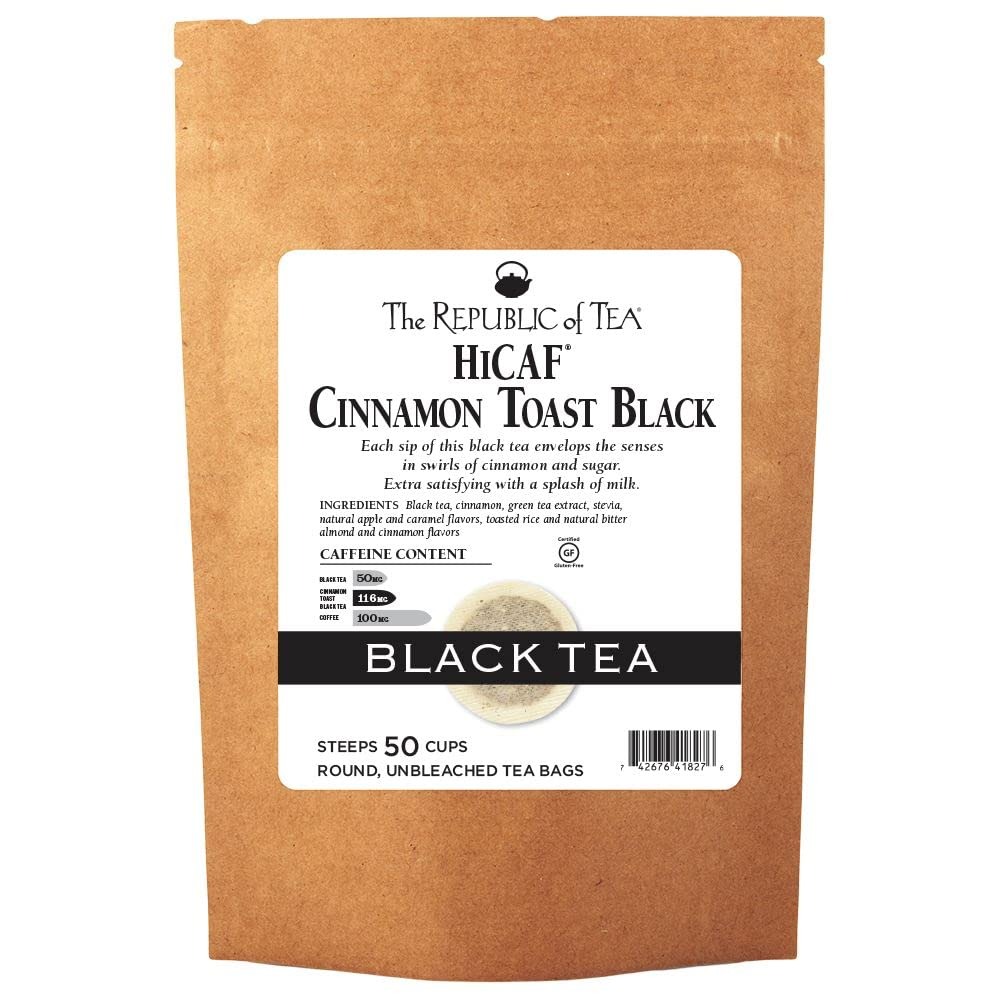
Item Name: The Republic of Tea HiCAF Cinnamon Toast Black Tea, 50 Tea Bags, Premium Blended High-Caffeine Black Tea
Bullet Point 1: BREAKFAST TREAT: Delicious Gourmet Cinnamon Toast Black Tea is the perfect pick me up with a blend that is energizing yet calming. Great with a splash of milk.
Bullet Point 2: CINNAMON LOVER'S DELIGHT: Made rich black tea, green tea extract, cinnamon, natural caramel and apple flavors, and natural bitter almond that will satisfy your palate with each sip.
Bullet Point 3: STEEPING INSTRUCTIONS: Simply heat fresh, filtered water to a rolling boil. Then pour 6 oz water over tea and steep for 3-5 minutes.
Bullet Point 4: CAFFEINE BOOST: This black tea is made with pure caffeine isolated from premium tea leaves, so it is perfect to add to your daily routine to give you a daily boost of energy.
Bullet Point 5: GLUTEN/SUGAR-FREE: This tea is gluten-free, sugar-free, and carb-free, so you can sip away without worry.
Product Description: BREAKFAST TREAT: Delicious Gourmet Cinnamon Toast Black Tea is the perfect pick me up with a blend that is energizing yet calming. Great with a splash of milk. CINNAMON LOVER'S DELIGHT: Made rich black tea, green tea extract, cinnamon, natural caramel and apple flavors, and natural bitter almond that will satisfy your palate with each sip. STEEPING INSTRUCTIONS: Simply heat fresh, filtered water to a rolling boil. Then pour 6 oz water over tea and steep for 3-5 minutes. CAFFEINE BOOST: This black tea is made with pure caffeine isolated from premium tea leaves, so it is perfect to add to your daily routine to give you a daily boost of energy. GLUTEN/SUGAR-FREE: This tea is gluten-free, sugar-free, and carb-free, so you can sip away without worry.
Value: 50.0
Unit: Count

Price: 26.97